Smoothtooth blacktip shark

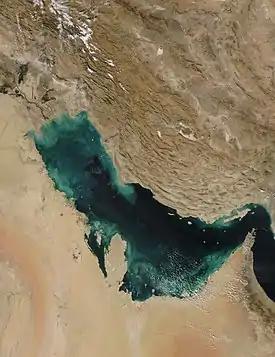
The northwestern Persian Gulf, home to a smoothtooth blacktip shark subpopulation, is a shallow, freshwater-influenced environment.

The smoothtooth blacktip shark has only been recorded from eastern Yemen and Kuwait, some apart. These two locations differ markedly: the Gulf of Aden near Yemen is over deep with a narrow continental shelf and no permanent riverine inputs, while the Persian Gulf near Kuwait is entirely shallower than and receives abundant fresh water from the Tigris-Euphrates-Karun river system. The Kuwait specimens were obtained from fish markets; given the practices of Kuwaiti speedboat fishers, this shark can be supposed to inhabit shallow, coastal waters. Still, these waters encompass a range of habitats from estuaries to coral reefs, thus the habitat requirements of the smoothtooth blacktip shark remain largely unknown.